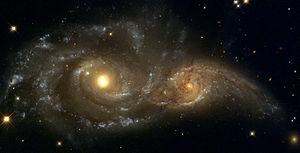
Image obtenue par le Télescope spatial Hubble (ESA, NASA) et montrant NGC 2207 et IC 2163 se frôlant.